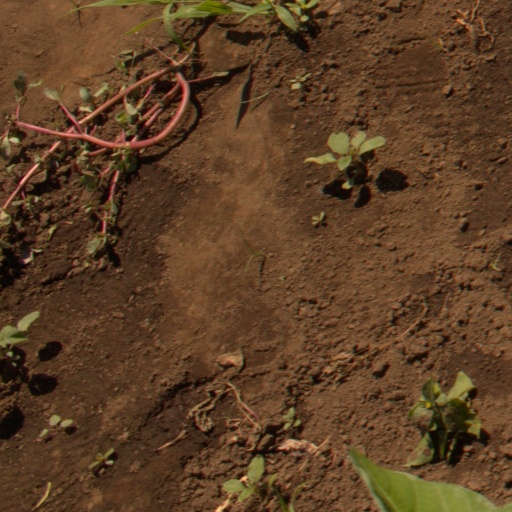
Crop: soybean